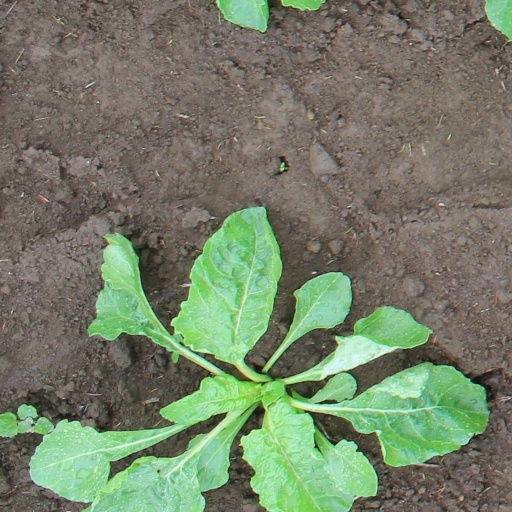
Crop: sugar beet